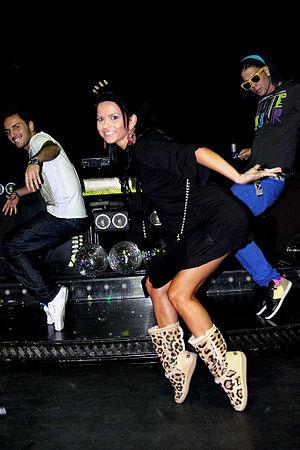
Inna, de son vrai nom Elena Alexandra Apostoleanu, est née le 16 octobre 1986 à Mangalia, est une chanteuse de dance-pop et danseuse roumaine. Elle a commencé à travailler avec les producteurs Play and Win en 2008. Grâce à son premier single Hot, Inna a connu un grand succès à travers le monde, particulièrement dans son pays natal, la Roumanie, ainsi qu'en Grèce, en Espagne, en Bulgarie, en Hongrie, au Portugal, aux États-Unis, au Canada, en France et en Belgique.